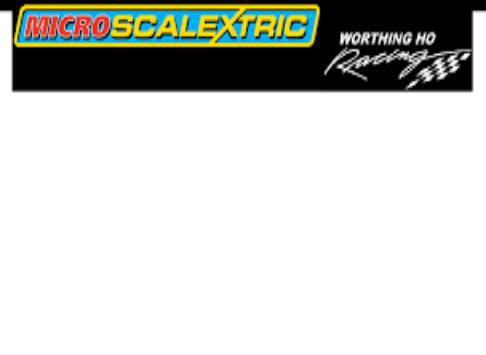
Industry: Transportation